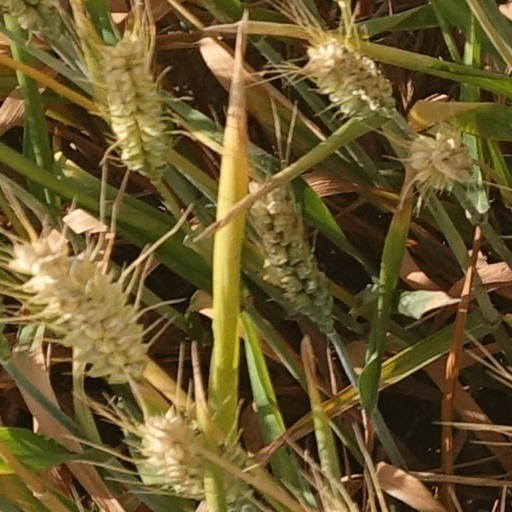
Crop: wheat